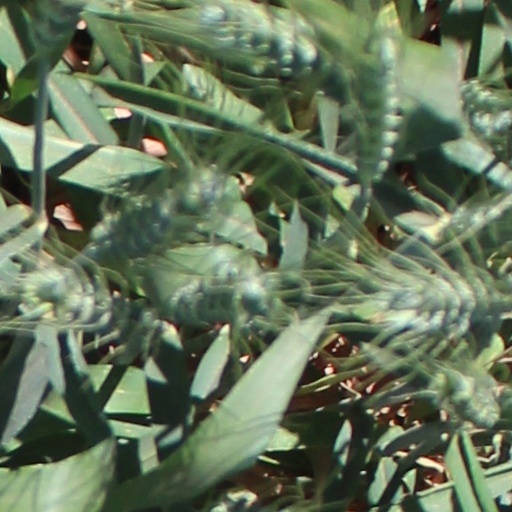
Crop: wheat